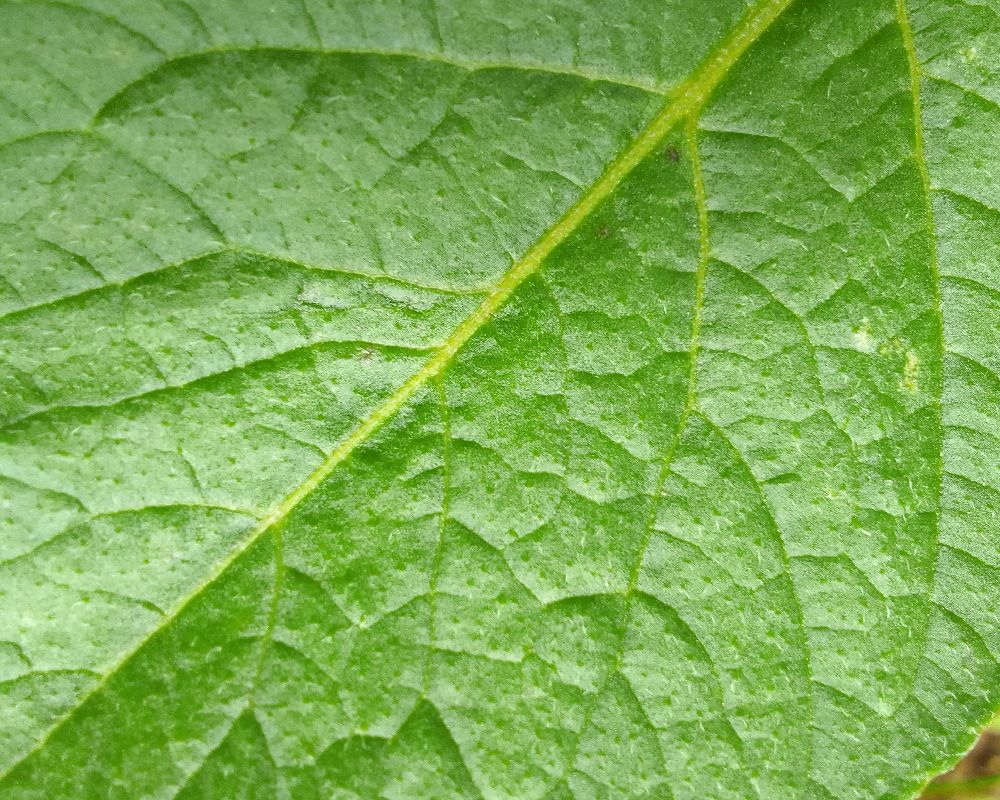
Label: Healthy